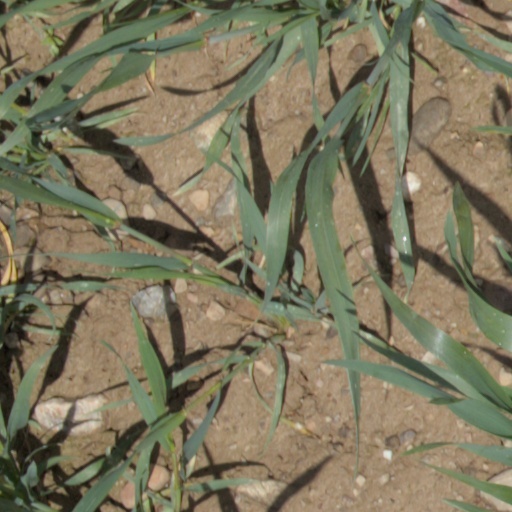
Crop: wheat